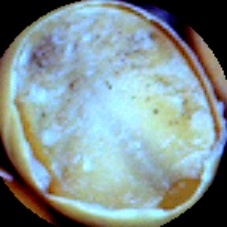
Label: Broken